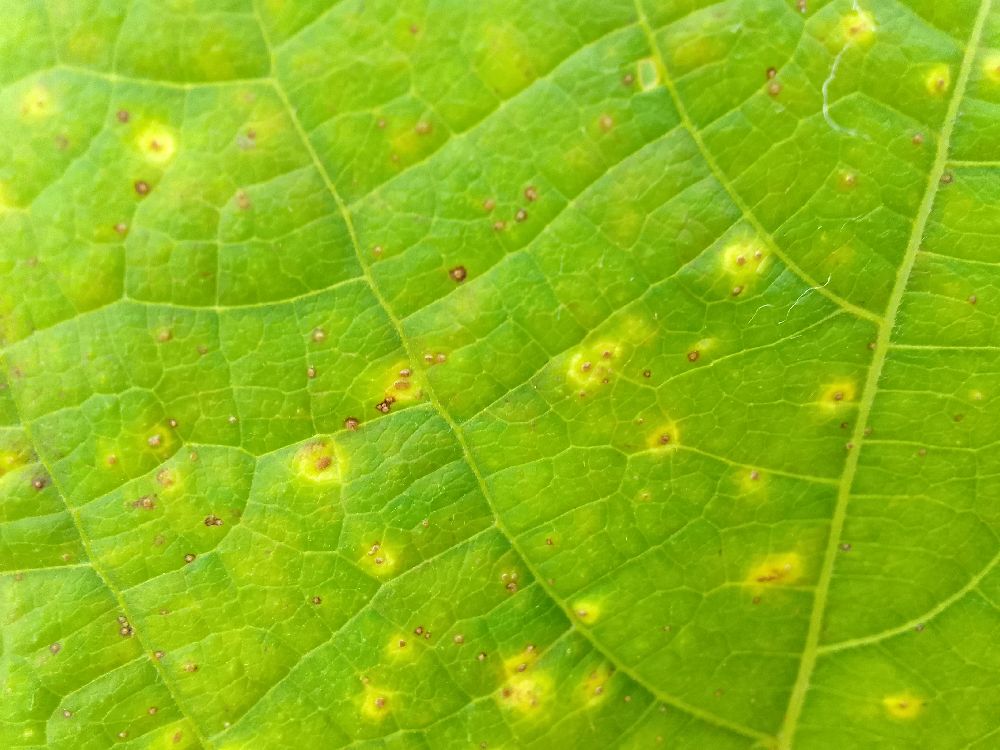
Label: rust